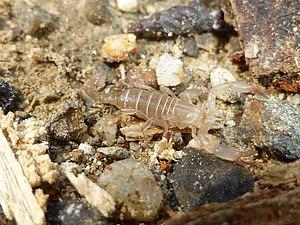
Belisarius xambeui est une espèce de scorpions de la famille des Belisariidae.